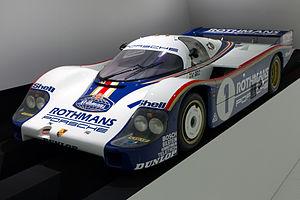
Les 1 000 kilomètres de Silverstone 1983, disputées le 8 mai 1983 sur le Circuit de Silverstone ont été la deuxième manche du Championnat du monde des voitures de sport 1983 et du Championnat d'Europe des voitures de sport 1983.
Les 1 000 kilomètres de Silverstone 1984, disputées le 13 mai 1984 sur le Circuit de Silverstone ont été la deuxième manche du Championnat du monde des voitures de sport 1984.